Alexander Muddiman

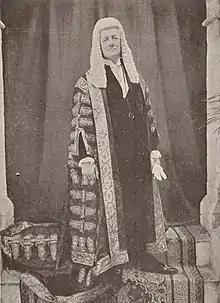

Sir Alexander Phillips Muddiman (14 February 1875 – 17 July 1928) was a British administrator in India.